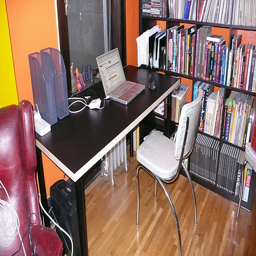
A laptop computer sitting on top of  a black desk.
A home office features full bookcase, a laptop and a red leather chair.
a room with a table with a laptop and a chair
A desk set up as a home office with laptop open and ready to go
There is a black desk with a white chair pulled up to it.